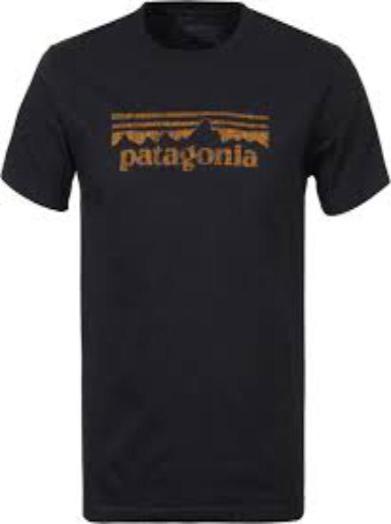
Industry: Clothes